Tenth Avenue North

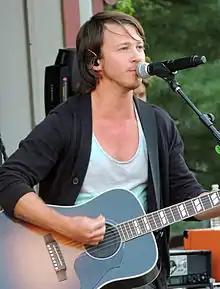
Mike Donehey performing live

Tenth Avenue North is an American contemporary Christian music band from West Palm Beach, Florida. The band released a total of fifteen original music projects, including eight full-length studio albums (six of which reached the Billboard 200, including one which reached the top 10) and multiple RIAA gold singles.